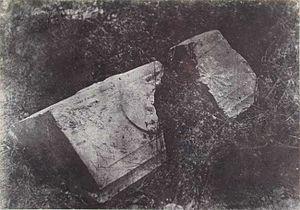
Fragments d'un sarcophage, Tombeau du Rois de Juda - Jerusalem.